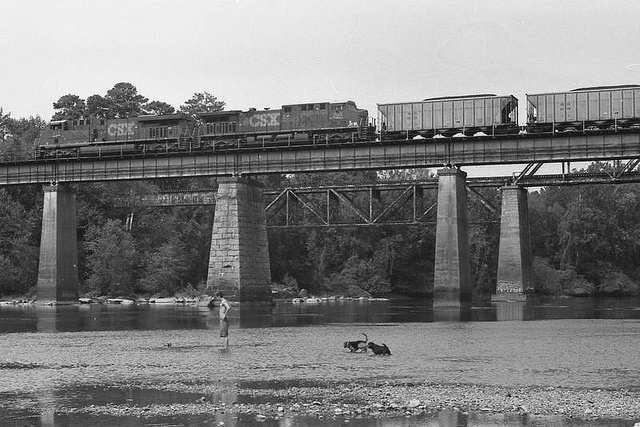
Black and white photograph of boy and dogs in water with train on bridge.
A train that is going by over some water.
A train crosses a bridge above a person and two dogs.
a trains engine and its cars a bridge a person and water
A black and white image of train traveling under a pond with dogs.